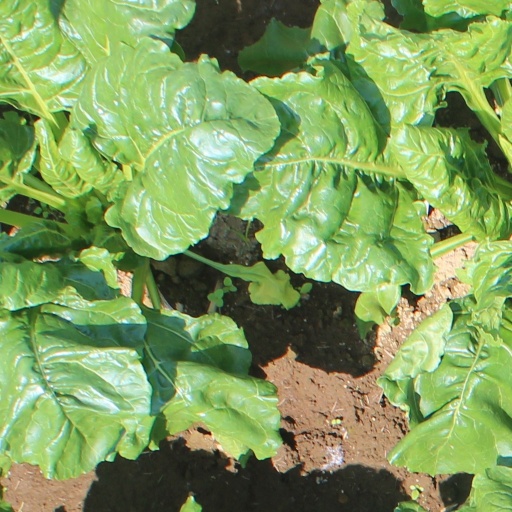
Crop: sugar beet